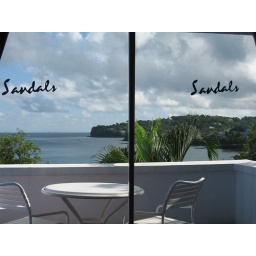
View laying in bed out over our balcony